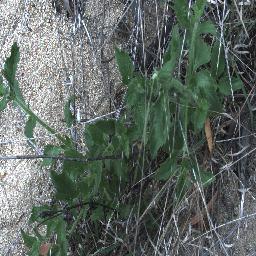
Label: siam_weed